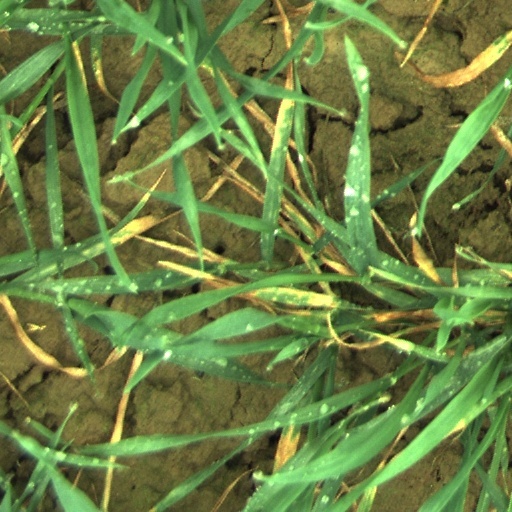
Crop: wheat